The Magnificent Seven Deadly Sins

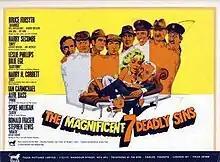
Poster

The Magnificent Seven Deadly Sins is a 1971 British sketch comedy film directed and produced by Graham Stark. Its title is a conflation of "The Magnificent Seven" and the seven deadly sins. It comprises a sequence of seven sketches, each representing a sin and written by an array of British comedy-writing talent, including Graham Chapman, Spike Milligan, Barry Cryer and Galton and Simpson. The sketches are linked by animation sequences overseen by Bob Godfrey's animation studio. The music score is by British jazz musician Roy Budd, cinematography by Harvey Harrison and editing by Rod Nelson-Keys and Roy Piper. It was produced by Tigon Pictures and distributed in the U.K. by Tigon Film Distributors Ltd.